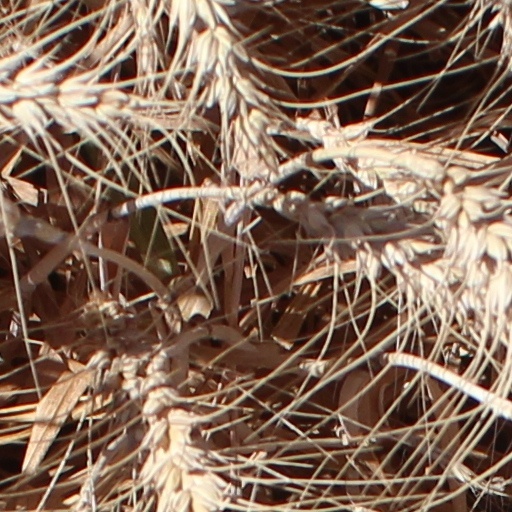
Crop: wheat